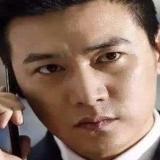
diễn viên Lục Nghị